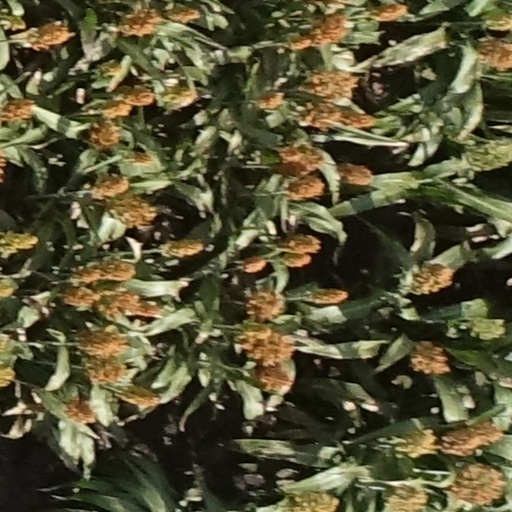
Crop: sorghum